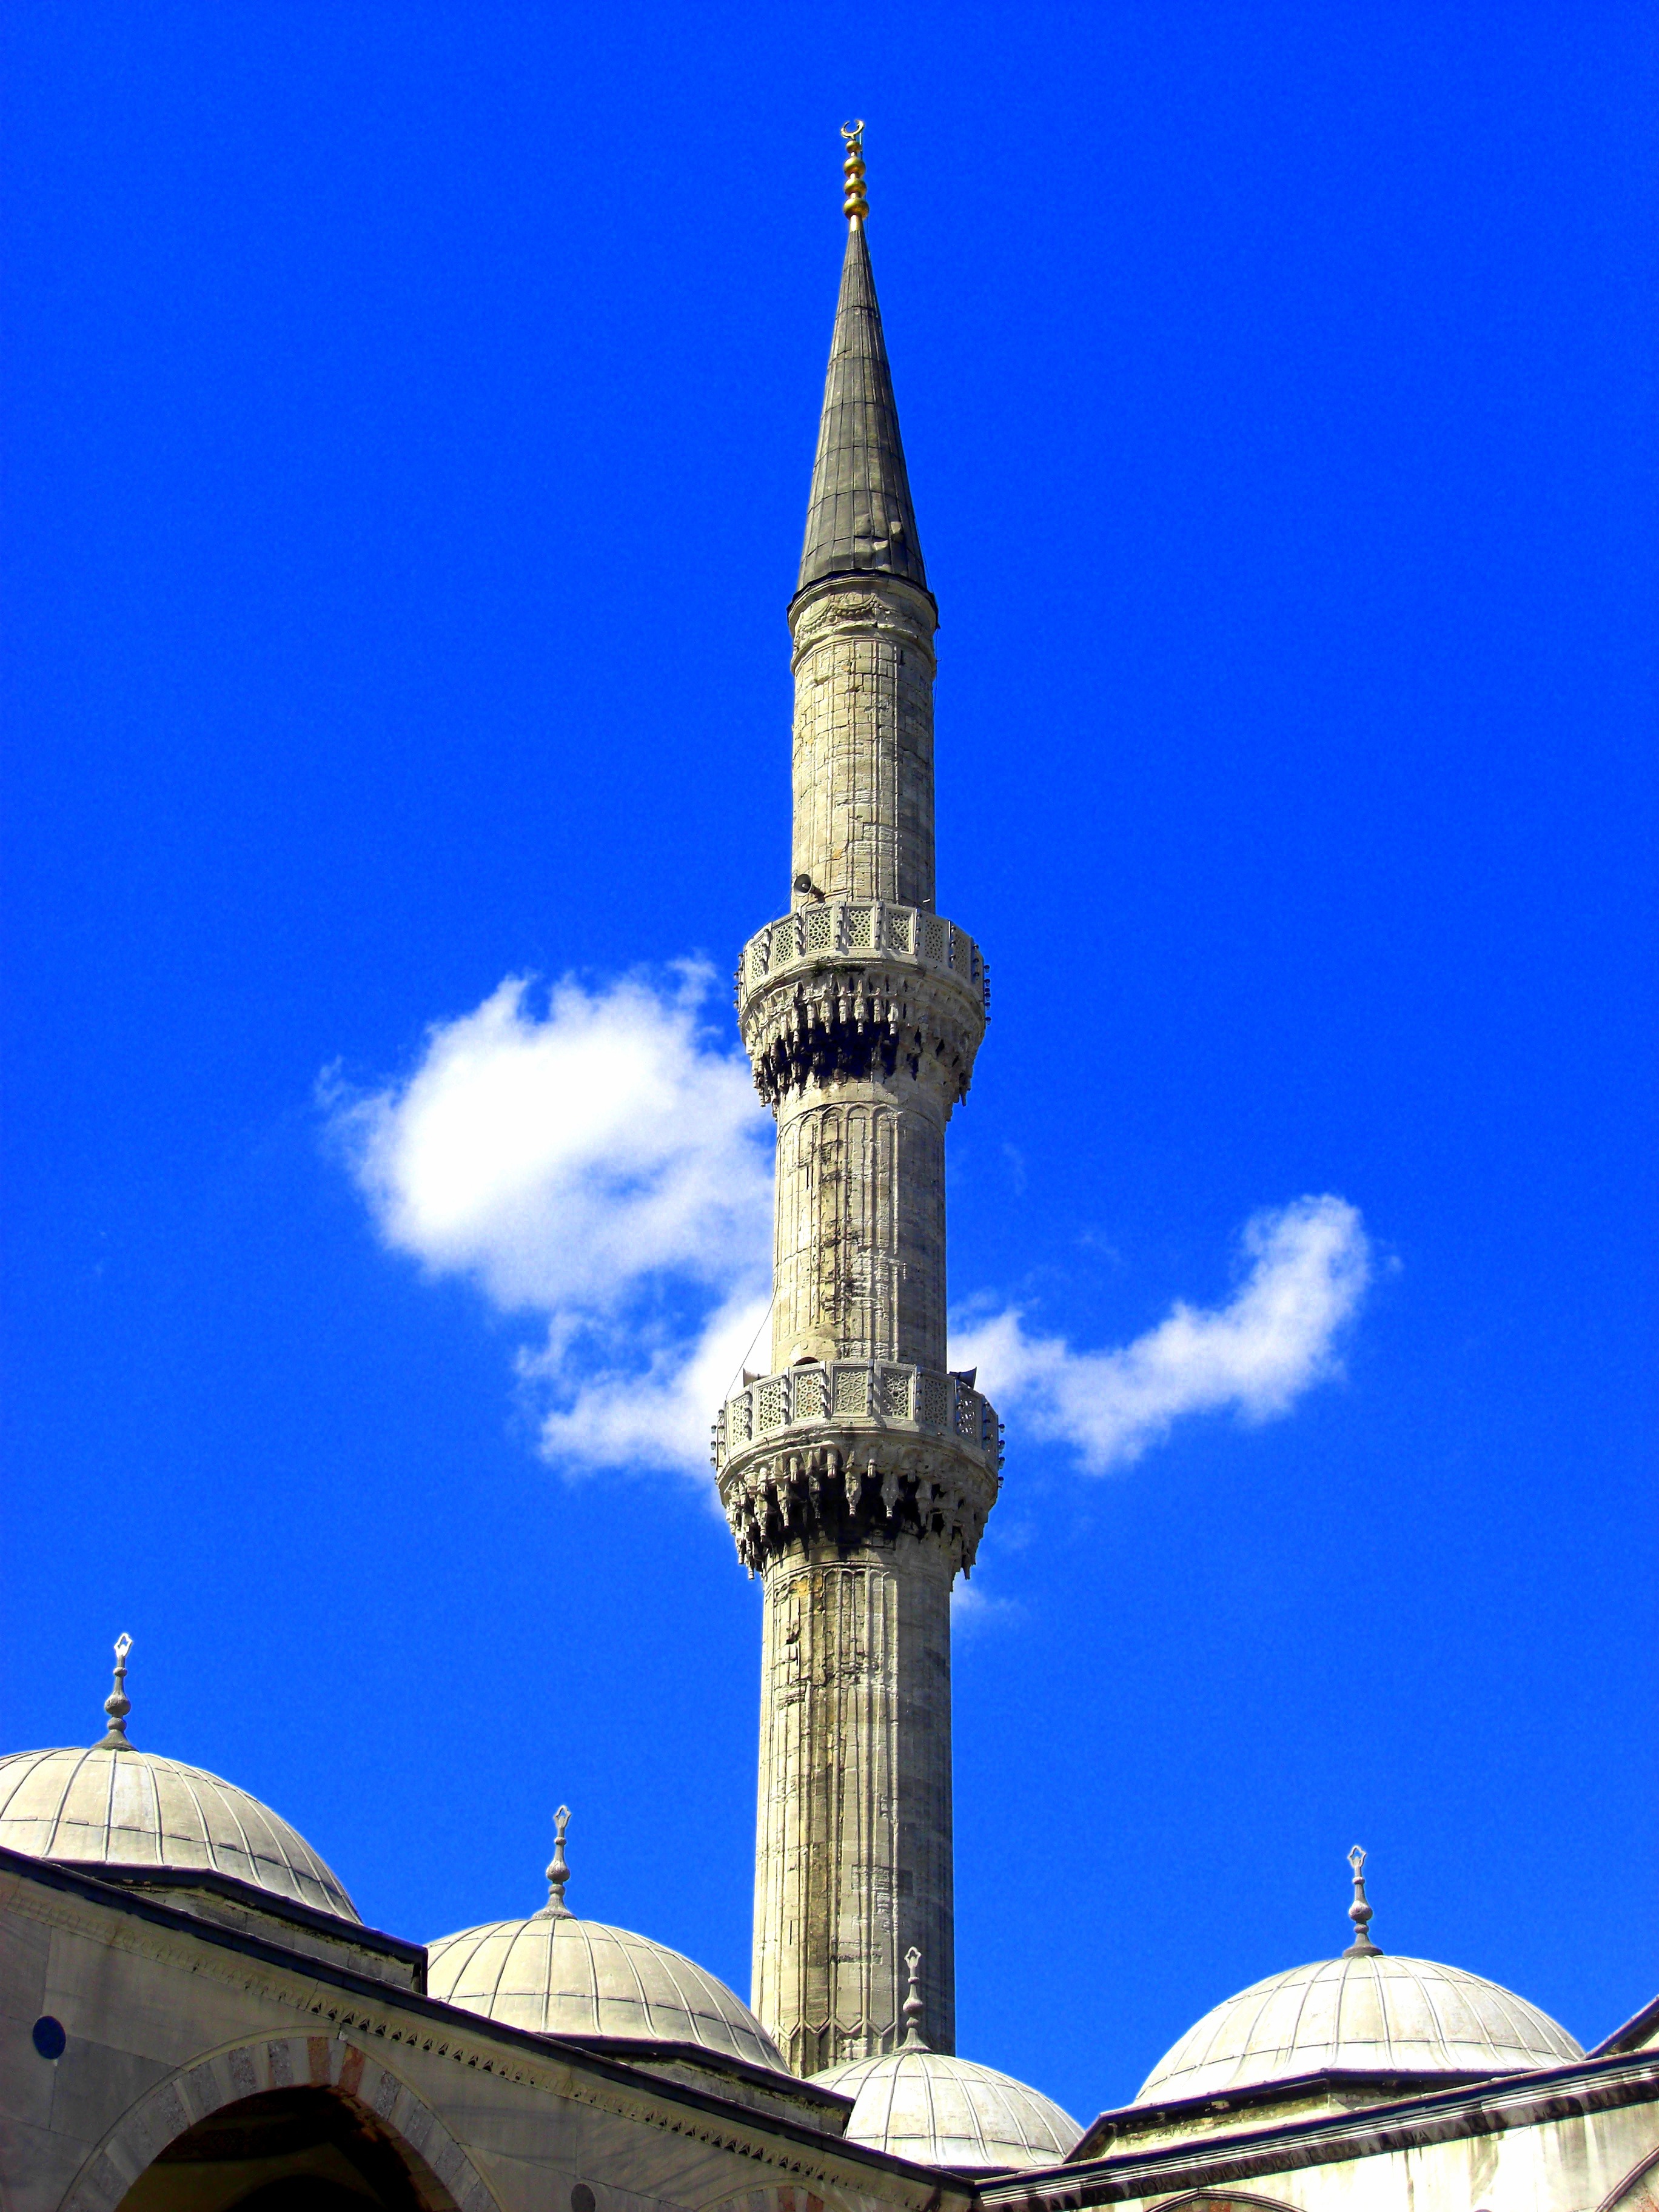
cloud, sky, tower, landmark, blue, place of worship, bell tower, spire, steeple, mosque, minaret